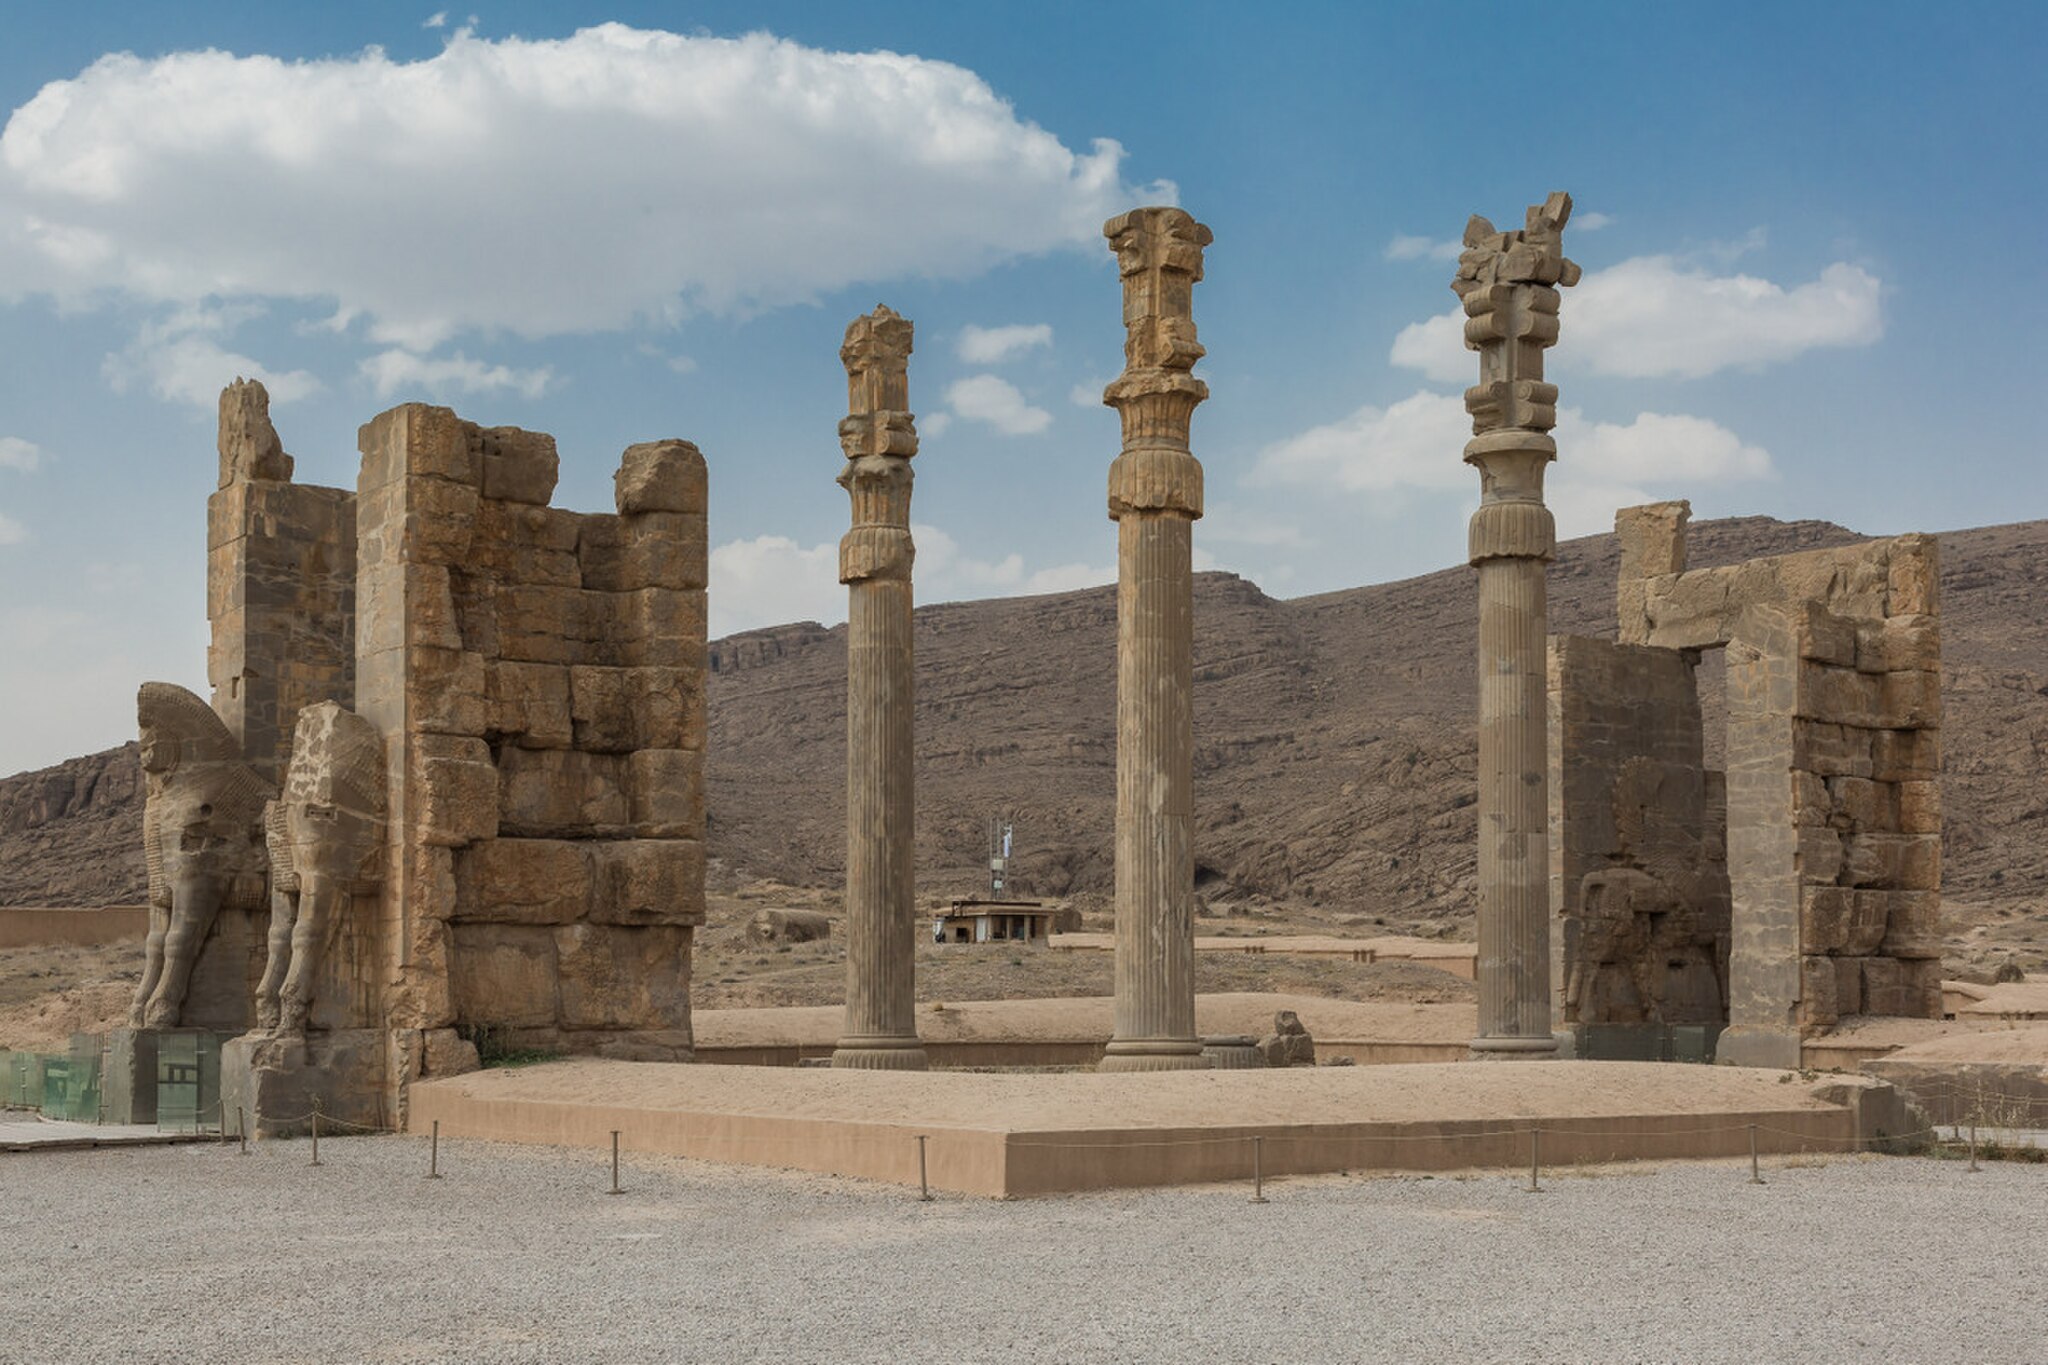
Title: 295A5983
Date: 2018-06-12 14:20:26
Categories: Gate of All Nations, Images from Wiki Loves Monuments 2018, Self-published work, Cultural heritage monuments in Iran with known IDs, Uploaded via Campaign:wlm-ir, Images from Wiki Loves Monuments in Marvdasht, 2018 in Persepolis, Iran photographs taken on 2018-06-12, Images from Wiki Loves Monuments 2018 in Iran, Photographs by Morteza Aminoroayayi